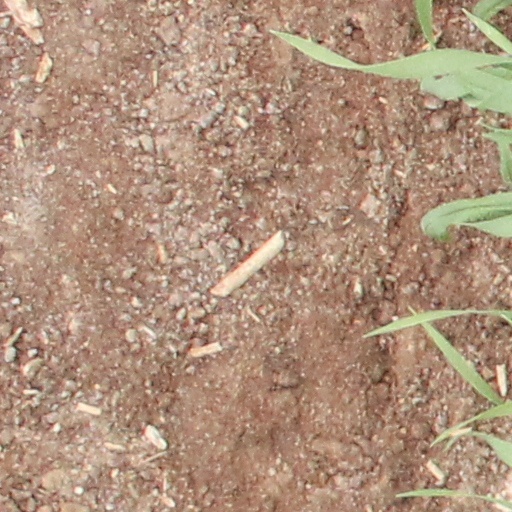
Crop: wheat